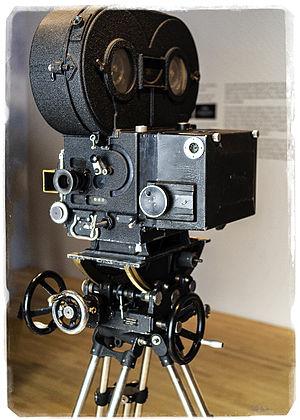
Une caméra est un appareil de prise de vues destiné à enregistrer ou à transmettre des images photographiques successives afin de restituer l'impression de mouvement pour le cinéma, la télévision, la recherche, la télésurveillance, l'imagerie industrielle et médicale, ou bien pour d'autres applications, professionnelles ou domestiques.